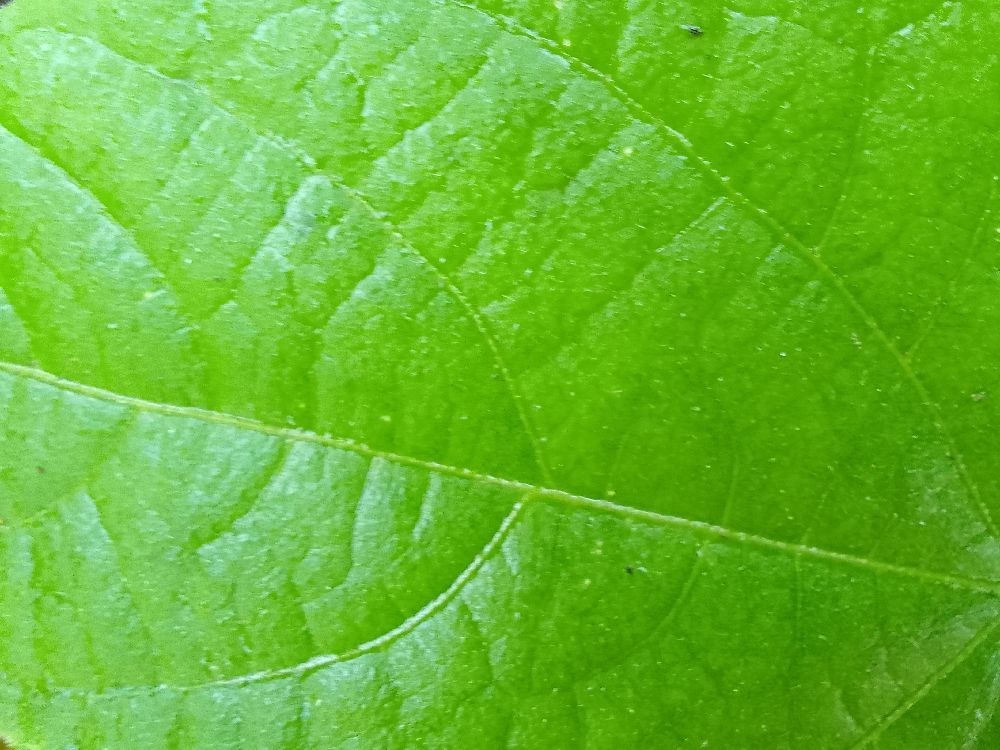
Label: healthy